George Twisleton

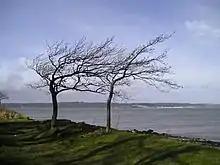
Menai Straits, close to the site of the Battle of Y Dalar Hir, fought on 5 June 1648

However, victory resulted in bitter disputes over the post-war political settlement between the New Model Army and the majority of MPs in Parliament. In this internal struggle, Twisleton's own position is unclear, although Philip Twisleton sided with the army, and in August 1647 replaced Edward Rossiter as colonel of the regiment guarding Charles I at Holdenby House. Rossiter was viewed by the Army Council as unreliable due to his links with Parliamentary moderates, and dismissed.